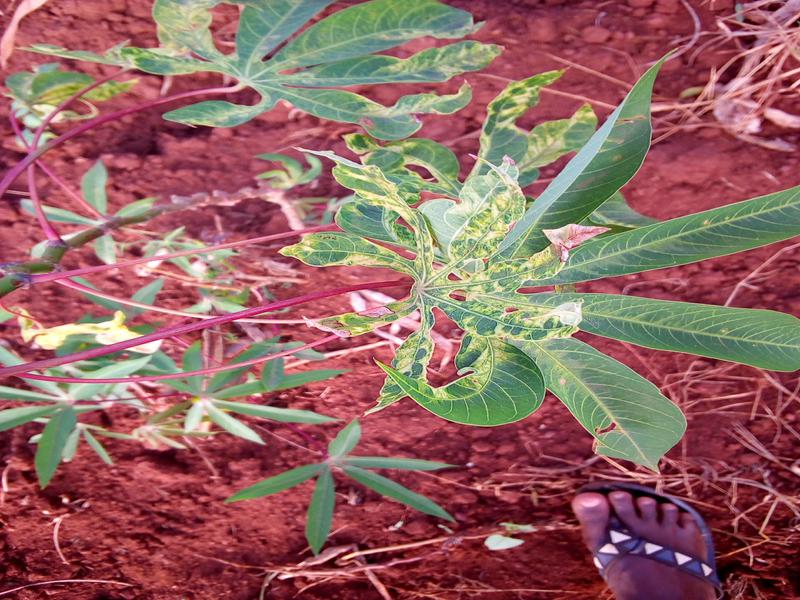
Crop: cassava
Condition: mosaic_disease